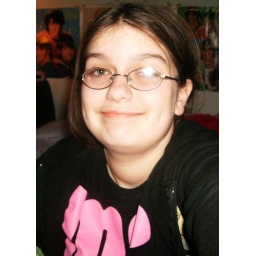
me in my awesome red shirt 008